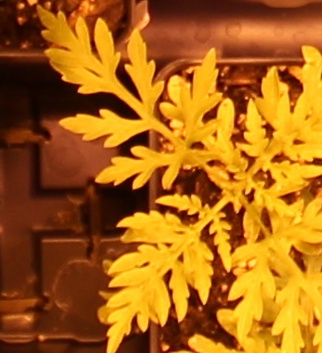
Label: Ragweed